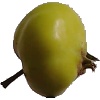
Label: Apple Red Yellow 2